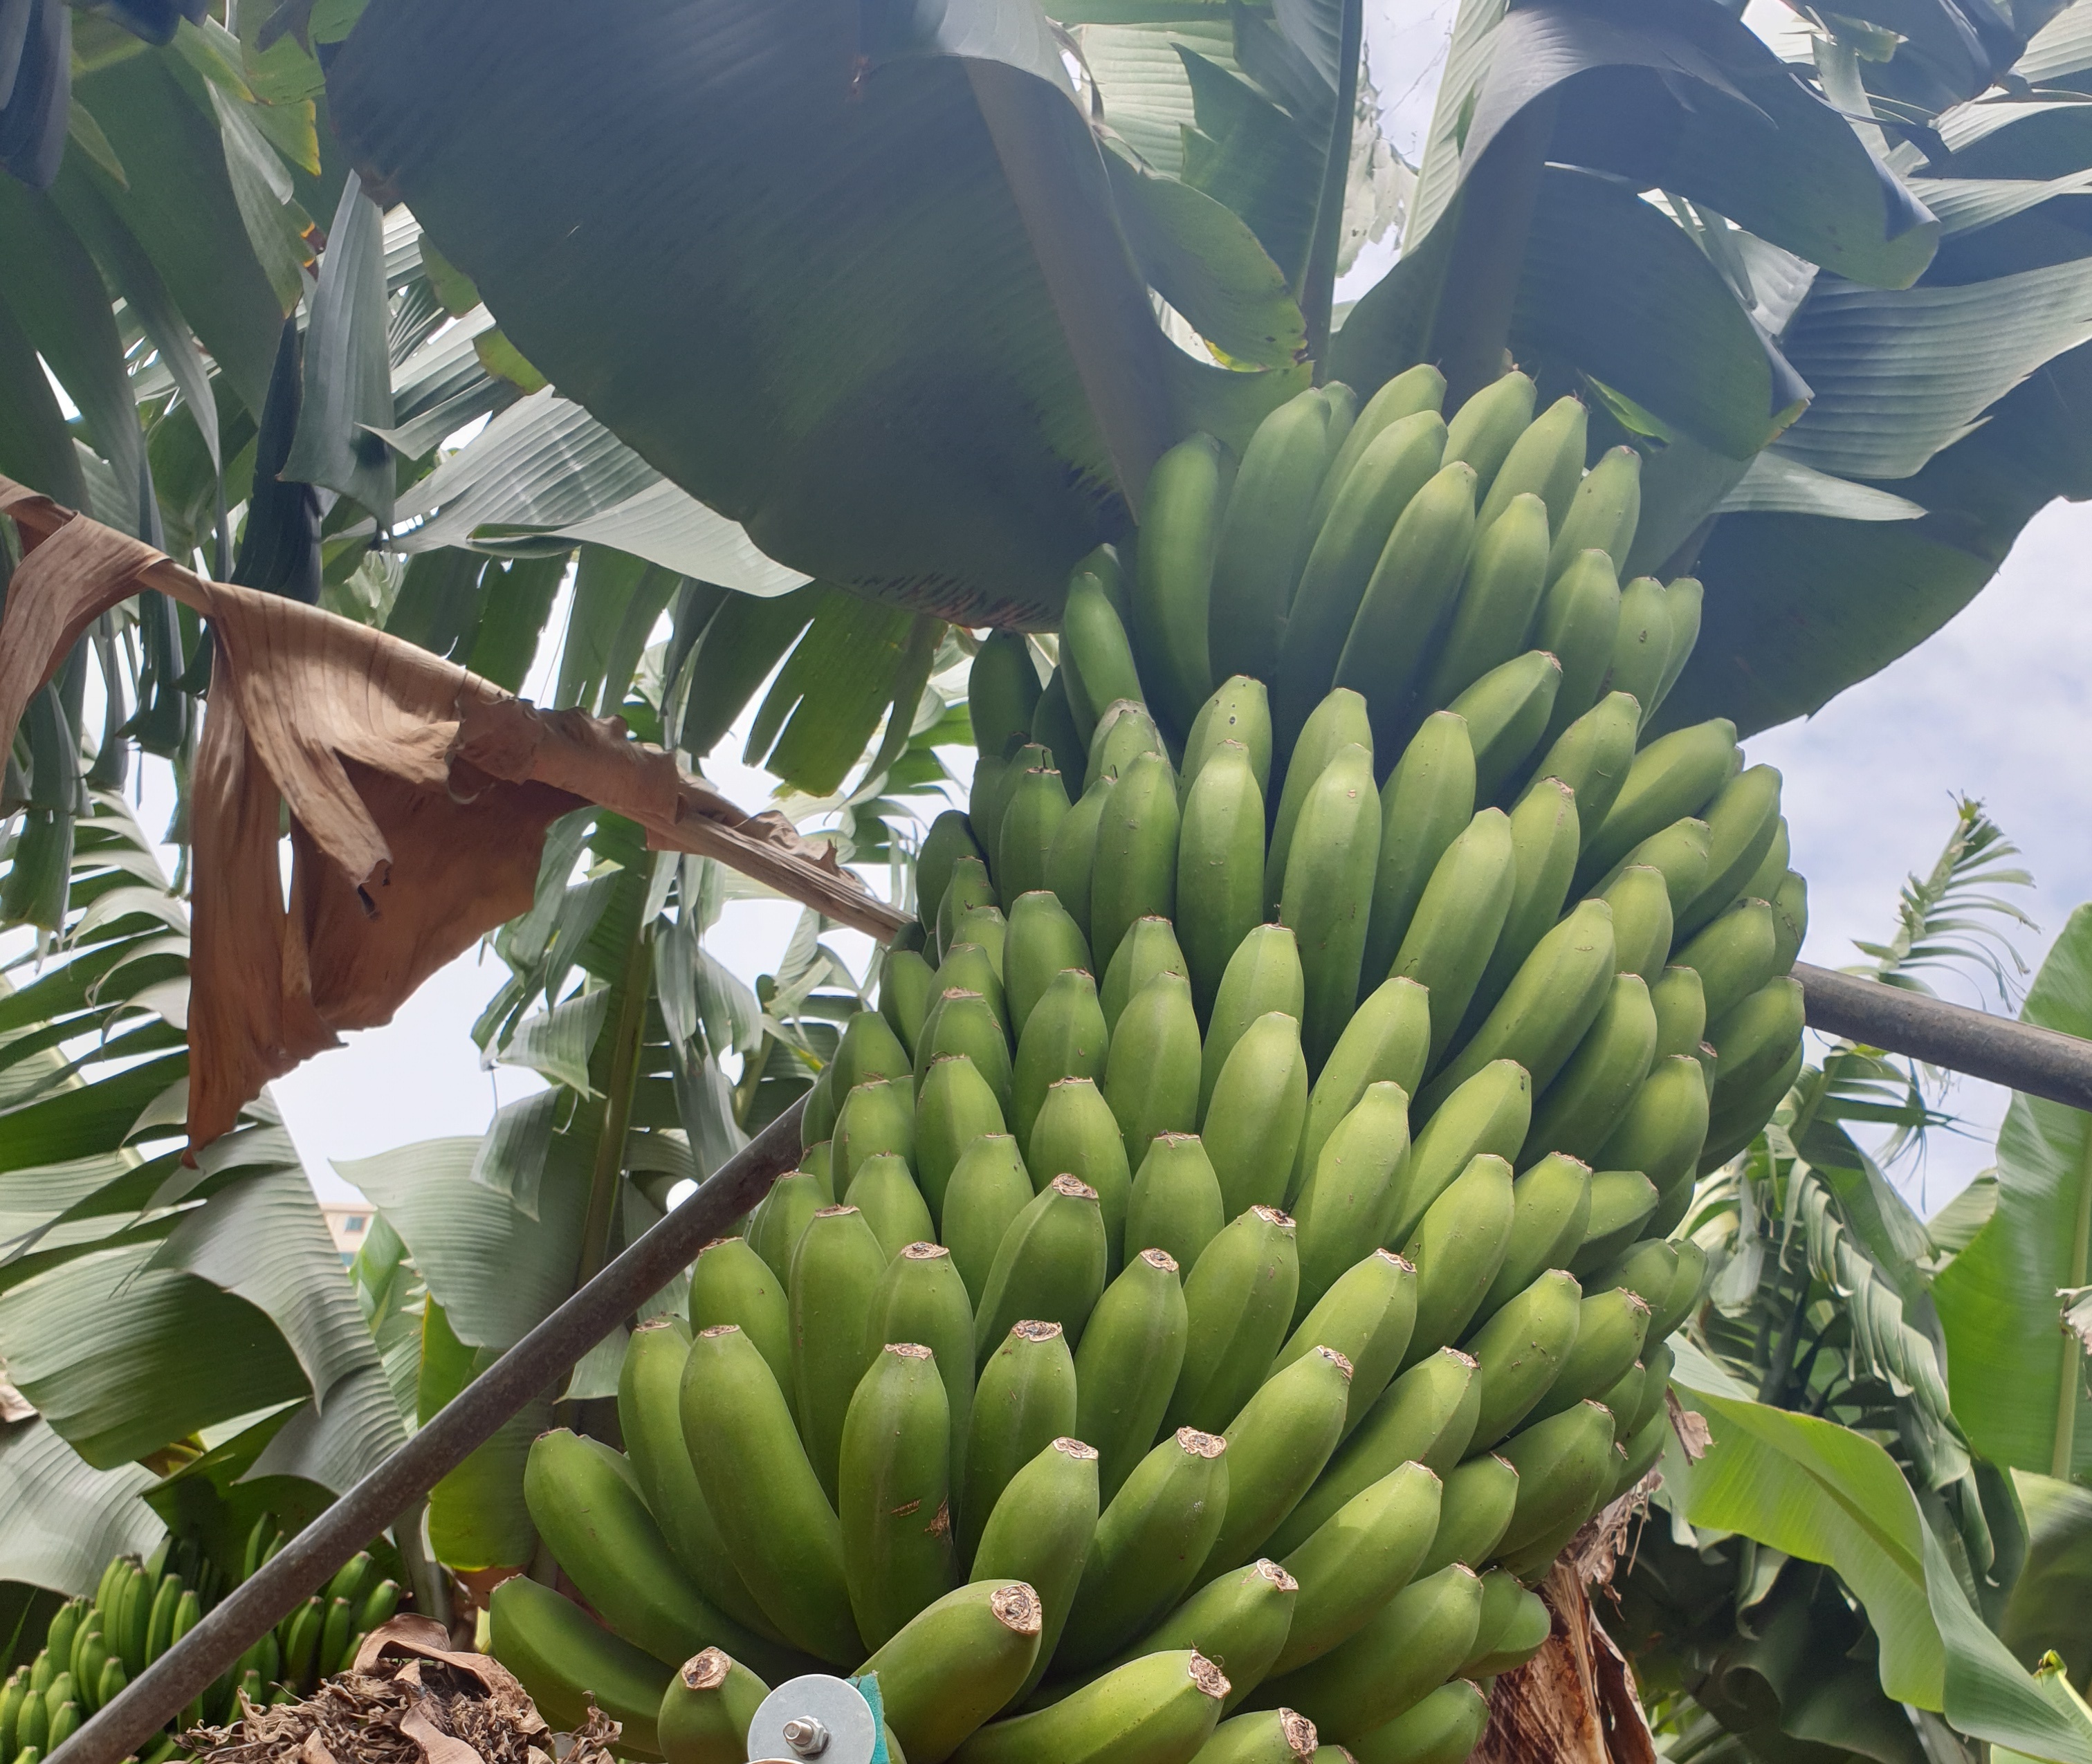
Label: Cut